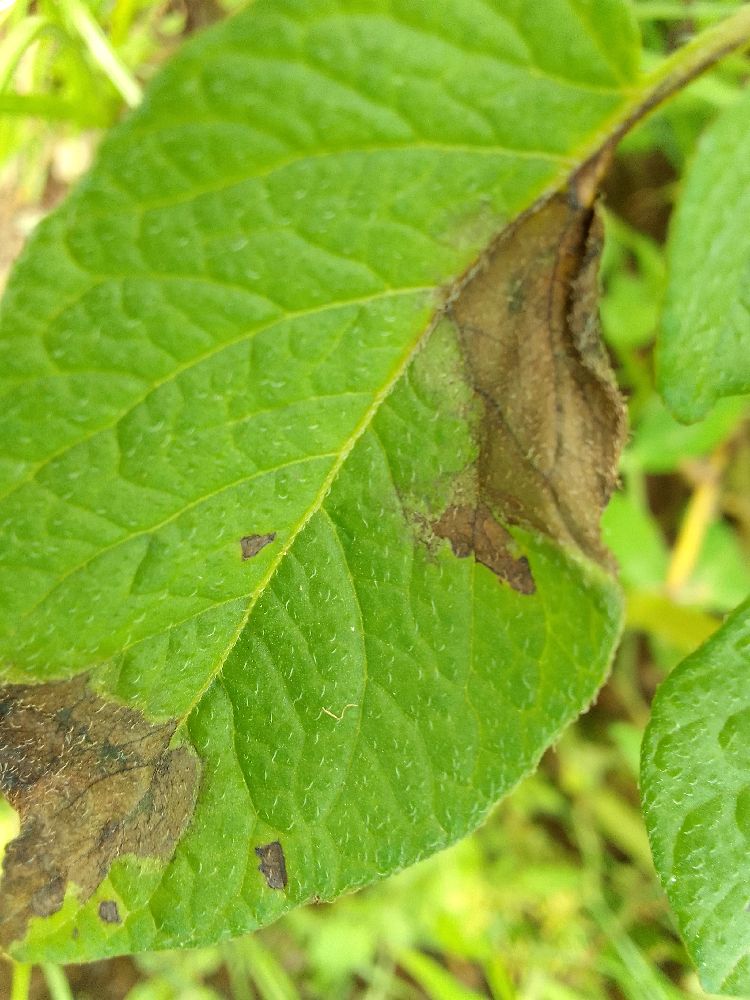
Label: Late blight